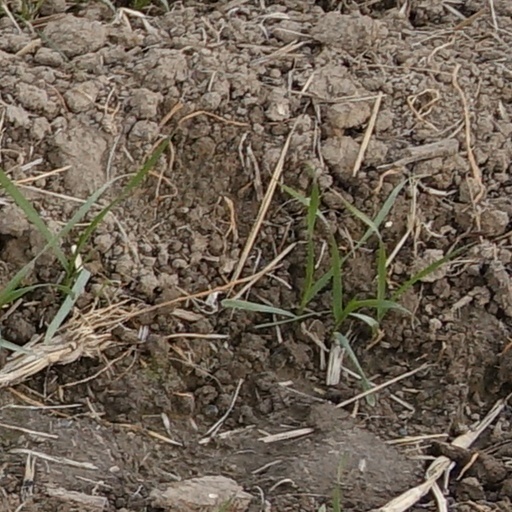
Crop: wheat